Azas Nature Reserve

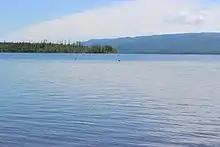
Azas lake's birds

Forest areas occupy 68% of the reserve, bald mountain tundra and alpine meadows cover 16%, and the remainder is bogs, meadows, grasslands, rivers and lakes. The forests display altitude zoning, with larch-birch below 1100 meters, larch-pine-moss up to 1700 meters, and alpine pine-cedar-large above 1700 meters. The animal life in the reserve has not yet been fully studied, but is typical of the Altai-Sayan mountain country and the base steppe sections.